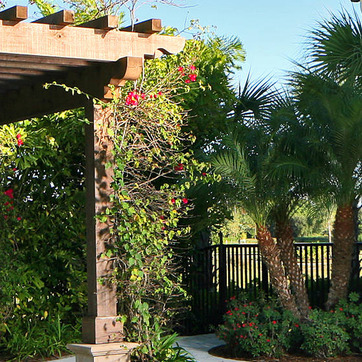
Material: foliage